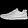
Label: Sneaker